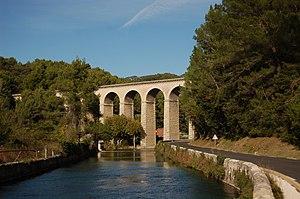
Aqueduc de Fontaine de Vaucluse.
Cet article recense les monuments historiques du département de Vaucluse, en France.
Le pont-aqueduc de Galas est un monument historique de Vaucluse, situé dans la ville de Fontaine-de-Vaucluse. Il permet au Canal de Carpentras de traverser la Sorgue.